Kuprlli

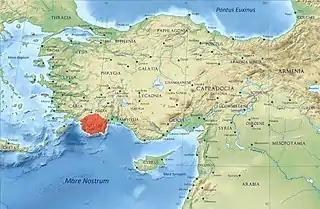
Location of Lycia. Anatolia/Asia Minor in the Greco-Roman period. The classical regions, including Lycia, and their main settlements

Kuprlli (in Lycian KO𐊓PΛΛE, circa 480-440 BC) was a dynast of Lycia, at a time when this part of Anatolia was subject to the Persian, or Achaemenid, Empire. Kuprlli ruled at the time of the Athenian alliance, the Delian League.